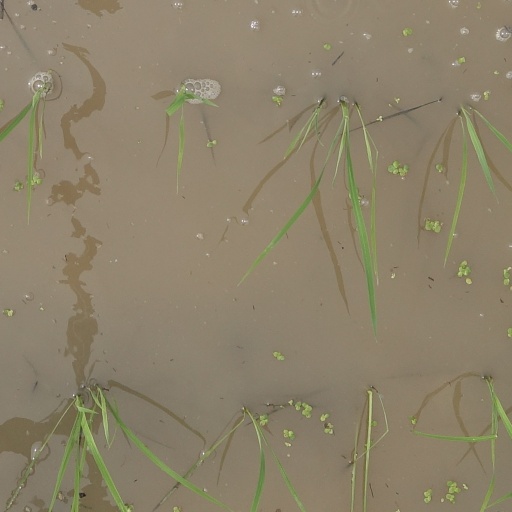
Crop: rice